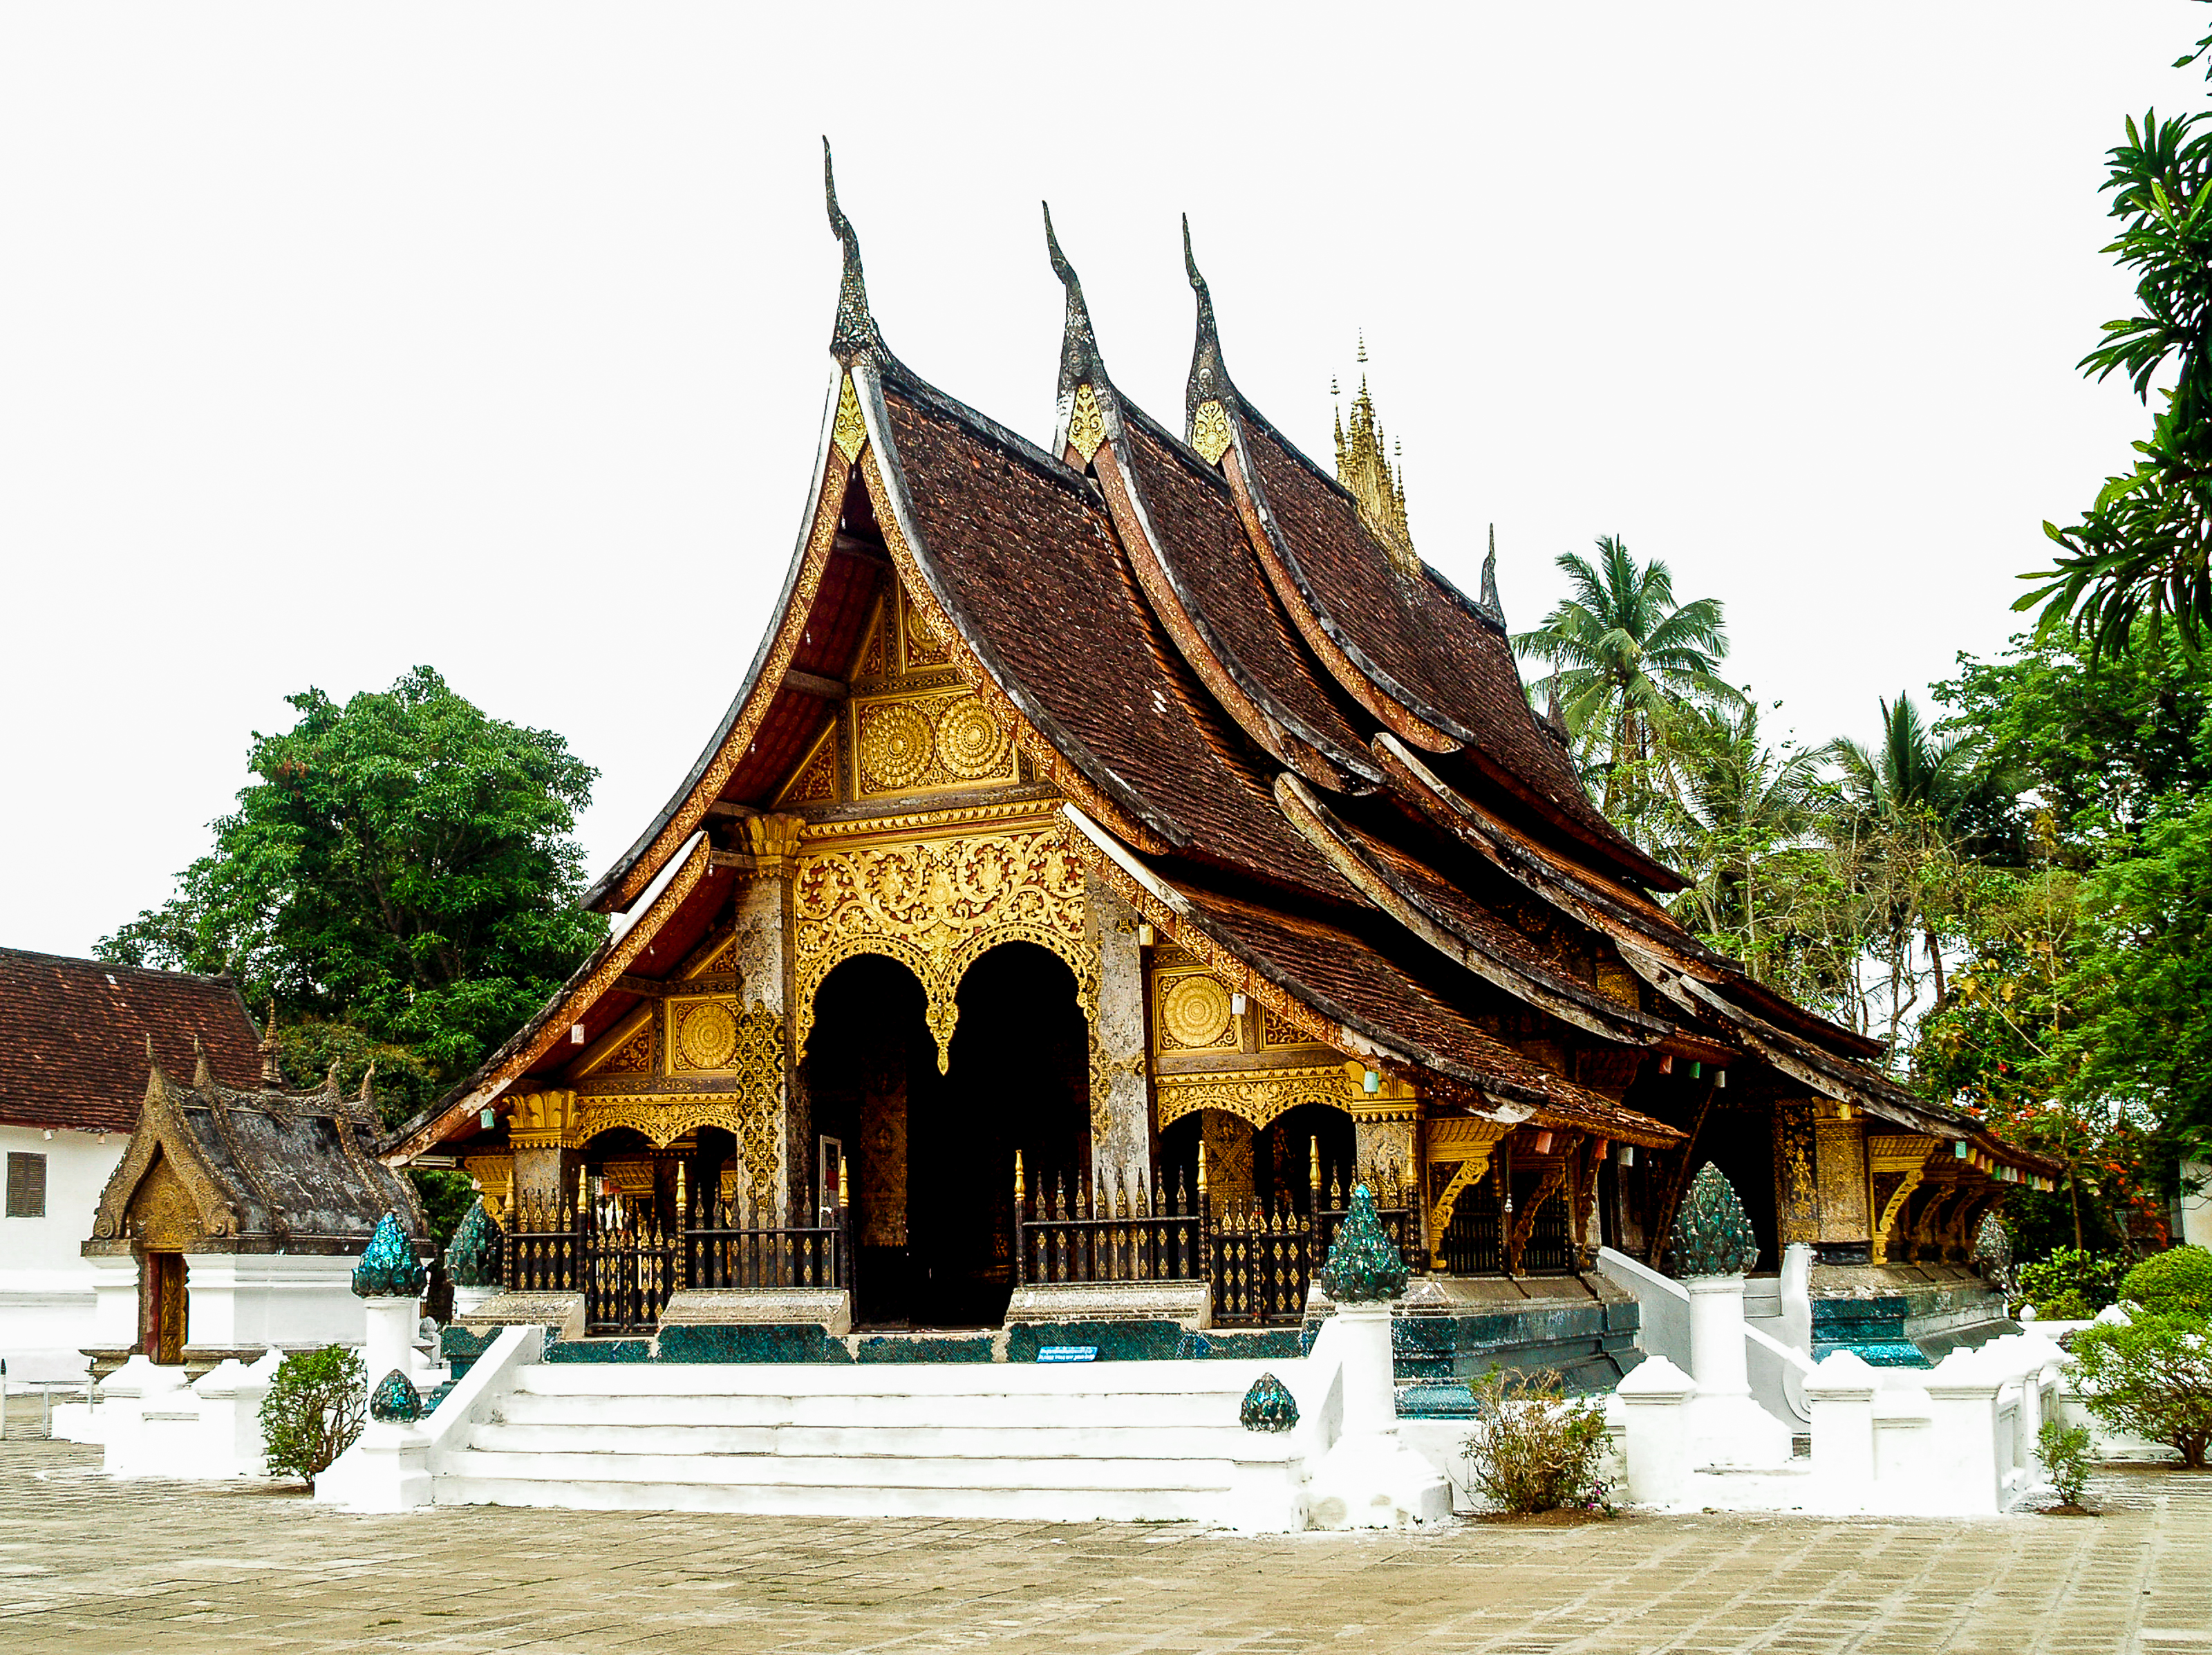
wat, prabang, luang, temple, asia, architecture, thong, religion, lao, xieng, buddhism, art, unesco, travel, traditional, landmark, buddhist, old, culture, palace, trip, spirituality, sky, city, mekong, heritage, world, ancient, xiengthong, luangprabang, chinese architecture, place of worship, building, historic site, shrine, shinto shrine